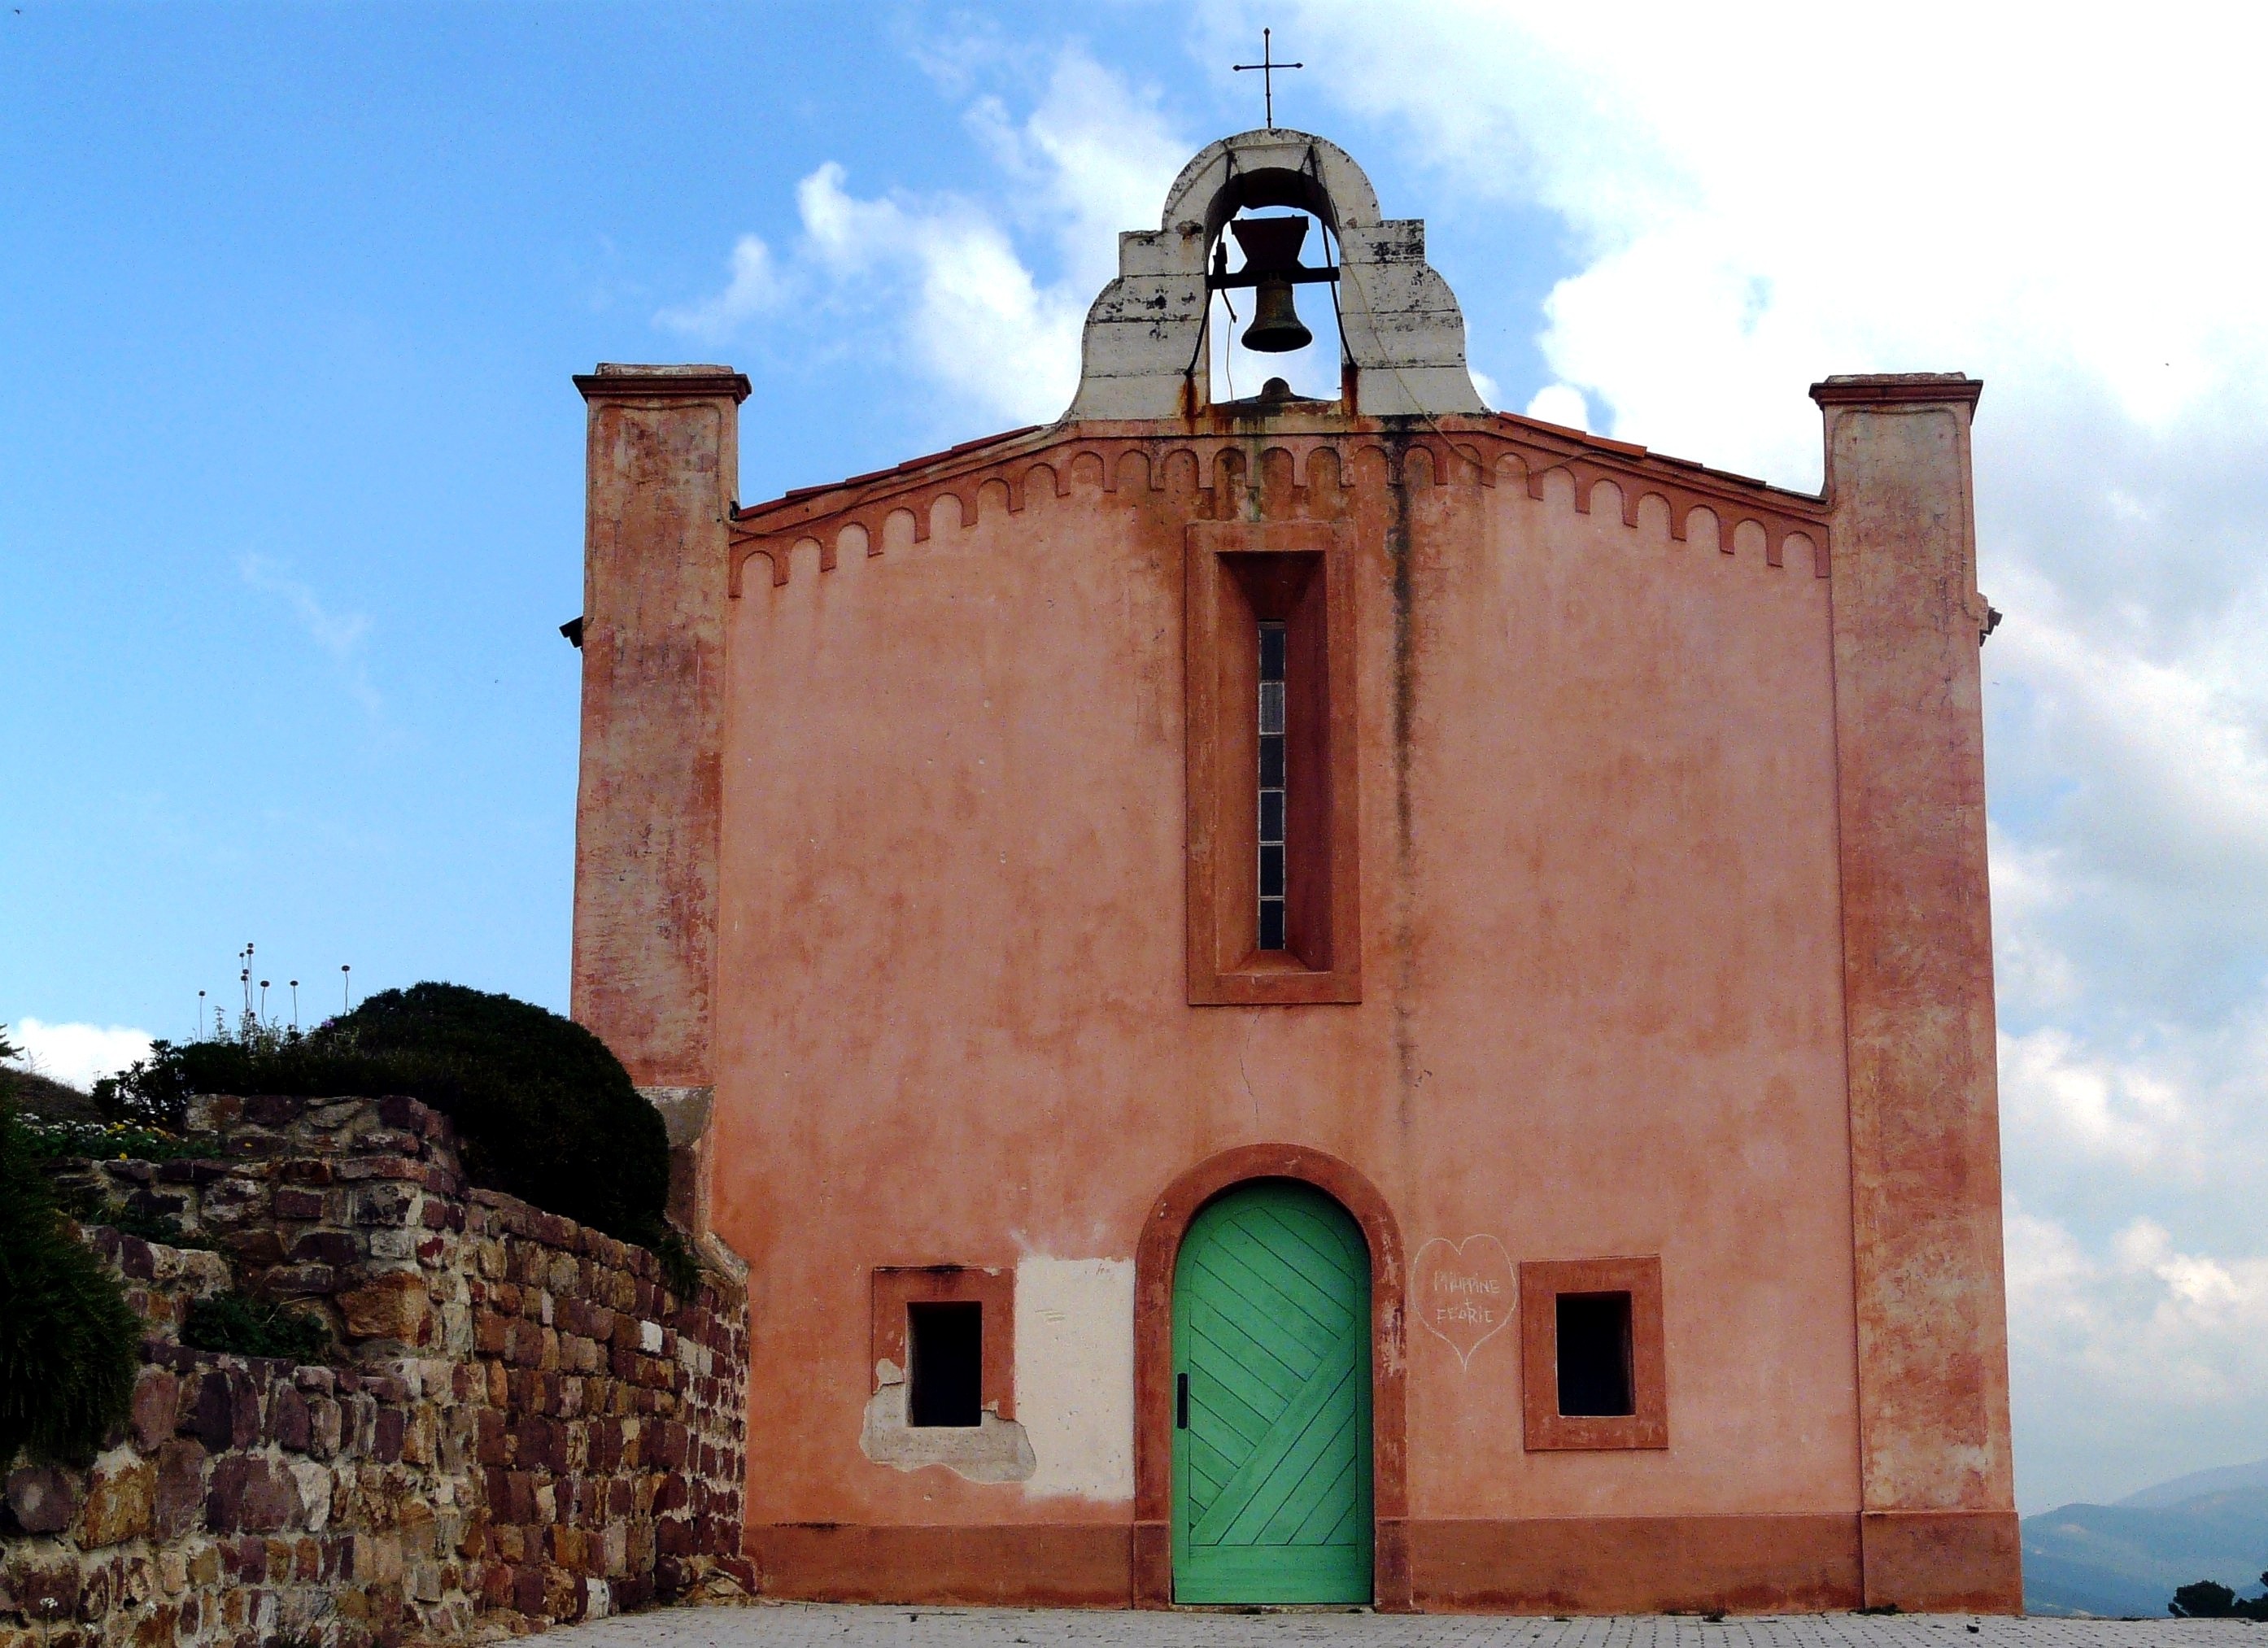
architecture, town, building, bell, tower, color, facade, church, chapel, fortification, place of worship, bell tower, monastery, historically, south of france, spanish missions in california